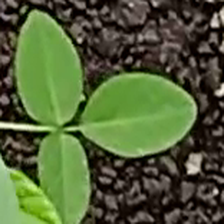
Weed species: Asian_Pigeonwings_(Clitoria Ternatea)